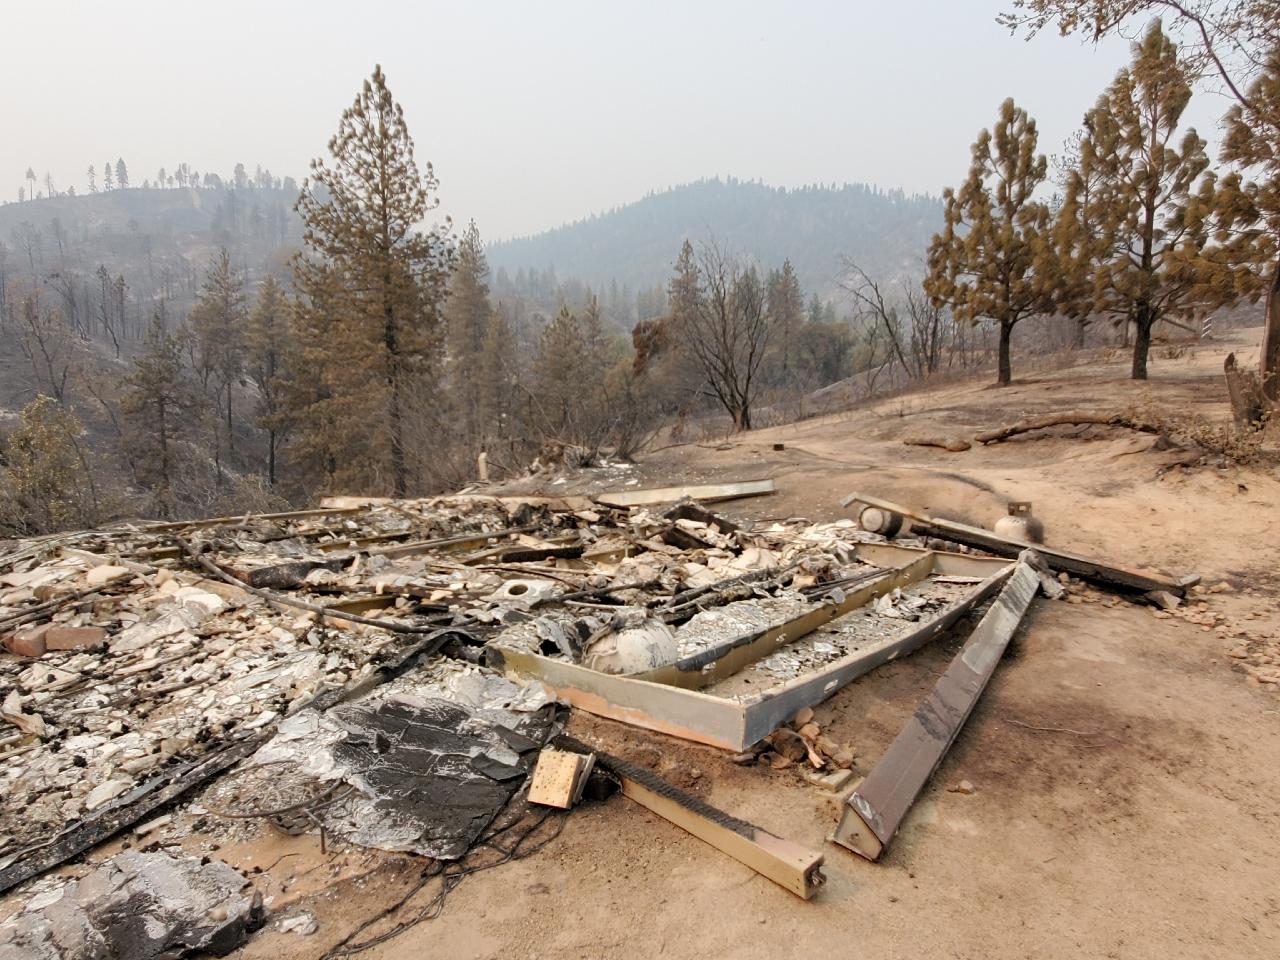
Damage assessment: destroyed